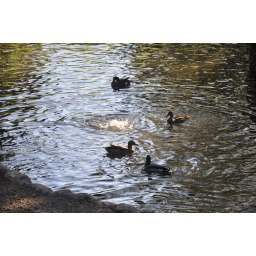
The ducks were splashing a lot and going completely under the water as well.